2014 Kaohsiung gas explosions

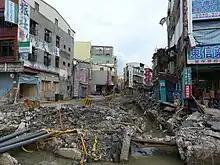
Damage on Sanduo 1st Road after the explosions

Eyewitnesses reported a smell of gas and white smoke coming out of manholes near Kaisyuan 3rd Road and Ersheng 1st Road in Cianjhen District on 31 July 2014 at 20:46, over three hours prior to the incident. The explosions occurred later at 23:57 on Yisin Road, Ersheng Road, Sanduo Road and Guanghua Road.